Flag and coat of arms of Pahang

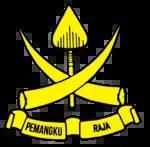
The Regent's emblem

Pahang's state emblem consists of four elements: the spear head, Jawi scriptures between the spear head, dual tusks, and a motto at the bottom. Another emblem for the Sultan is entirely coloured in gold. The seal may be illustrated with only the aforementioned elements or included against a shield of the state flag: two horizontal white and black bars (Per fess Argent and Sable).